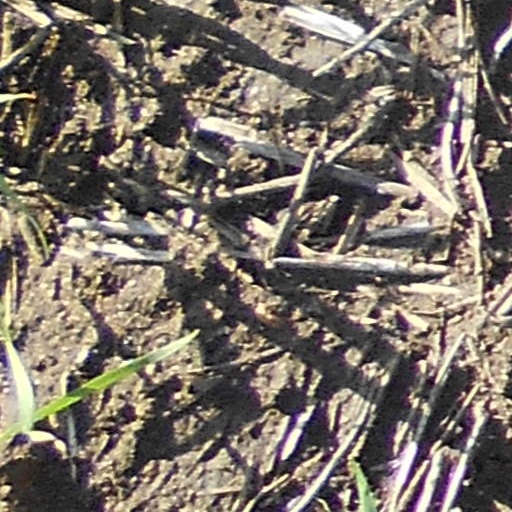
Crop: wheat